Donald Sinden

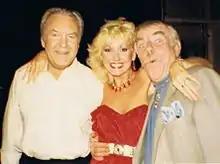
Sinden (left) during filming of "Never the Twain", with Windsor Davies in the 1980s.

From 1981, Sinden starred in the Thames Television situation comedy, "Never the Twain". He played snooty antiques dealer Simon Peel who lived next door to a competitor, Oliver Smallbridge (played by Windsor Davies). The characters hated each other and were horrified when they discovered that their son and daughter were to be married – thus meaning they were related. The series was a TV ratings success and ran for 11 series until 1991.